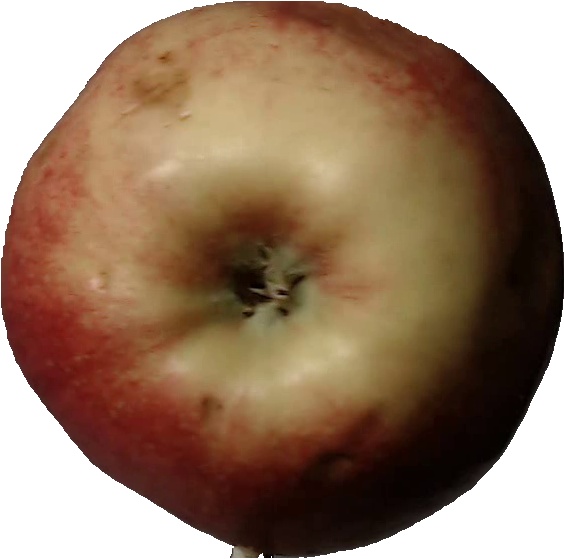
Label: apple_red_3